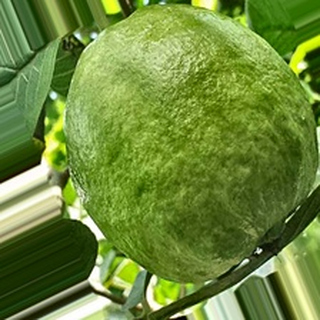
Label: healthy_guava